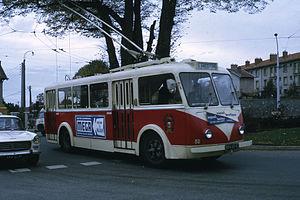
Un Vetra CB60 à Limoges en 1972.
Le Vétra CS 60 est un modèle de trolleybus construit par le constructeur français Vétra entre 1932 et 1939.
Le trolleybus de Limoges est un système de transports en commun de l'agglomération de Limoges.
La société des Véhicules et tracteurs électriques ou Vétra est une société française principalement connue pour sa production de trolleybus mais elle a également conçu des tracteurs électriques pour les carrières ou les mines, des bennes à ordures, des caravanes et des bungalows. Vétra fut un bureau d'études et un intégrateur plus qu'un constructeur au vrai sens du terme, toute la production fut sous-traitée auprès de très nombreuses entreprises spécialisées.